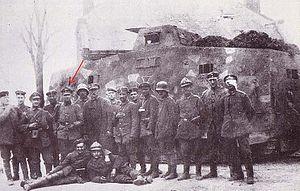
Le Sturmpanzerwagen A7V fut le seul char d'assaut développé et déployé par l'armée allemande durant la Première Guerre mondiale. Le premier exemplaire fut livré le 1ᵉʳ octobre 1917. Le haut commandement allemand ne croyant pas à l'utilité du char d'assaut, sa fabrication ne fut pas prioritaire : il y eut plus de chars britanniques capturés dits Beutepanzer et utilisés par les forces allemandes que d'A7V, qui ne fut produit qu'à 20 exemplaires.